G.I. Samurai

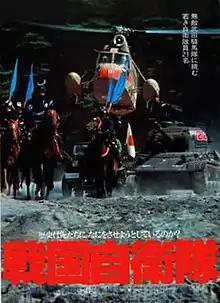
Japanese theatrical release poster

aka "Time Slip", is a 1979 Japanese science fiction/action film focusing on the adventures of a modern-day Japan Ground Self-Defense Force (JGSDF) and Japan Maritime Self-Defense Force (JMSDF) team that accidentally travels in time to the . The film stars Sonny Chiba, one of the top male Japanese actors, and was based on a novel by Ryo Hanmura, a well-known writer of historical novels and science fiction. A remake was theatrically released in Japan in 2005 under the title "".